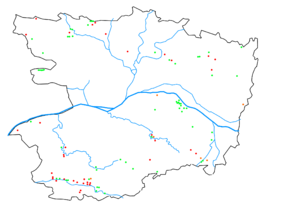
Carte de répartition des menhirs en Maine-et-Loire, selon M. Gruet, 'Mégalithes en Anjou' Vert: menhir debout Orange: menhir couché Rouge: menhir détruit
Le département de Maine-et-Loire possède un certain nombre de sites mégalithiques, témoins des premières occupations humaines du territoire.